Cats and the Internet

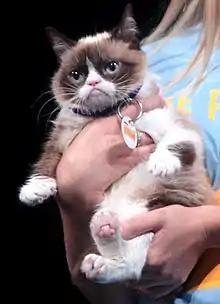
Grumpy Cat, a pet made famous through an image macro, on stage at VidCon 2014

Tardar Sauce (born April 4, 2012 – May 14, 2019), better known by her Internet name "Grumpy Cat", was a cat and Internet celebrity known for her grumpy facial expression. Her owner, Tabatha Bundesen, says that her permanently grumpy-looking face was due to an underbite and feline dwarfism. Grumpy Cat's popularity originated from a picture posted to Reddit by Bundesen's brother Bryan on September 22, 2012. It was made into an image macro with grumpy captions. , "The Official Grumpy Cat" page on Facebook has over 7 million "likes". Grumpy Cat was featured on the front page of "The Wall Street Journal" on May 30, 2013, and on the cover of "New York" magazine on October 7, 2013. In August 2015 it was announced that Grumpy Cat would get her own animatronic waxwork at Madame Tussauds in San Francisco. "The Huffington Post" wrote an article exploring America's fascination with cats.